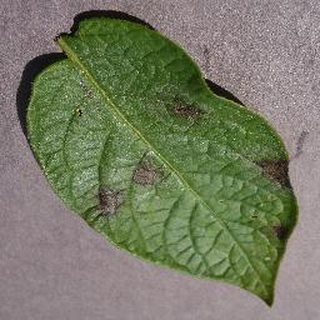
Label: potato_late_blight